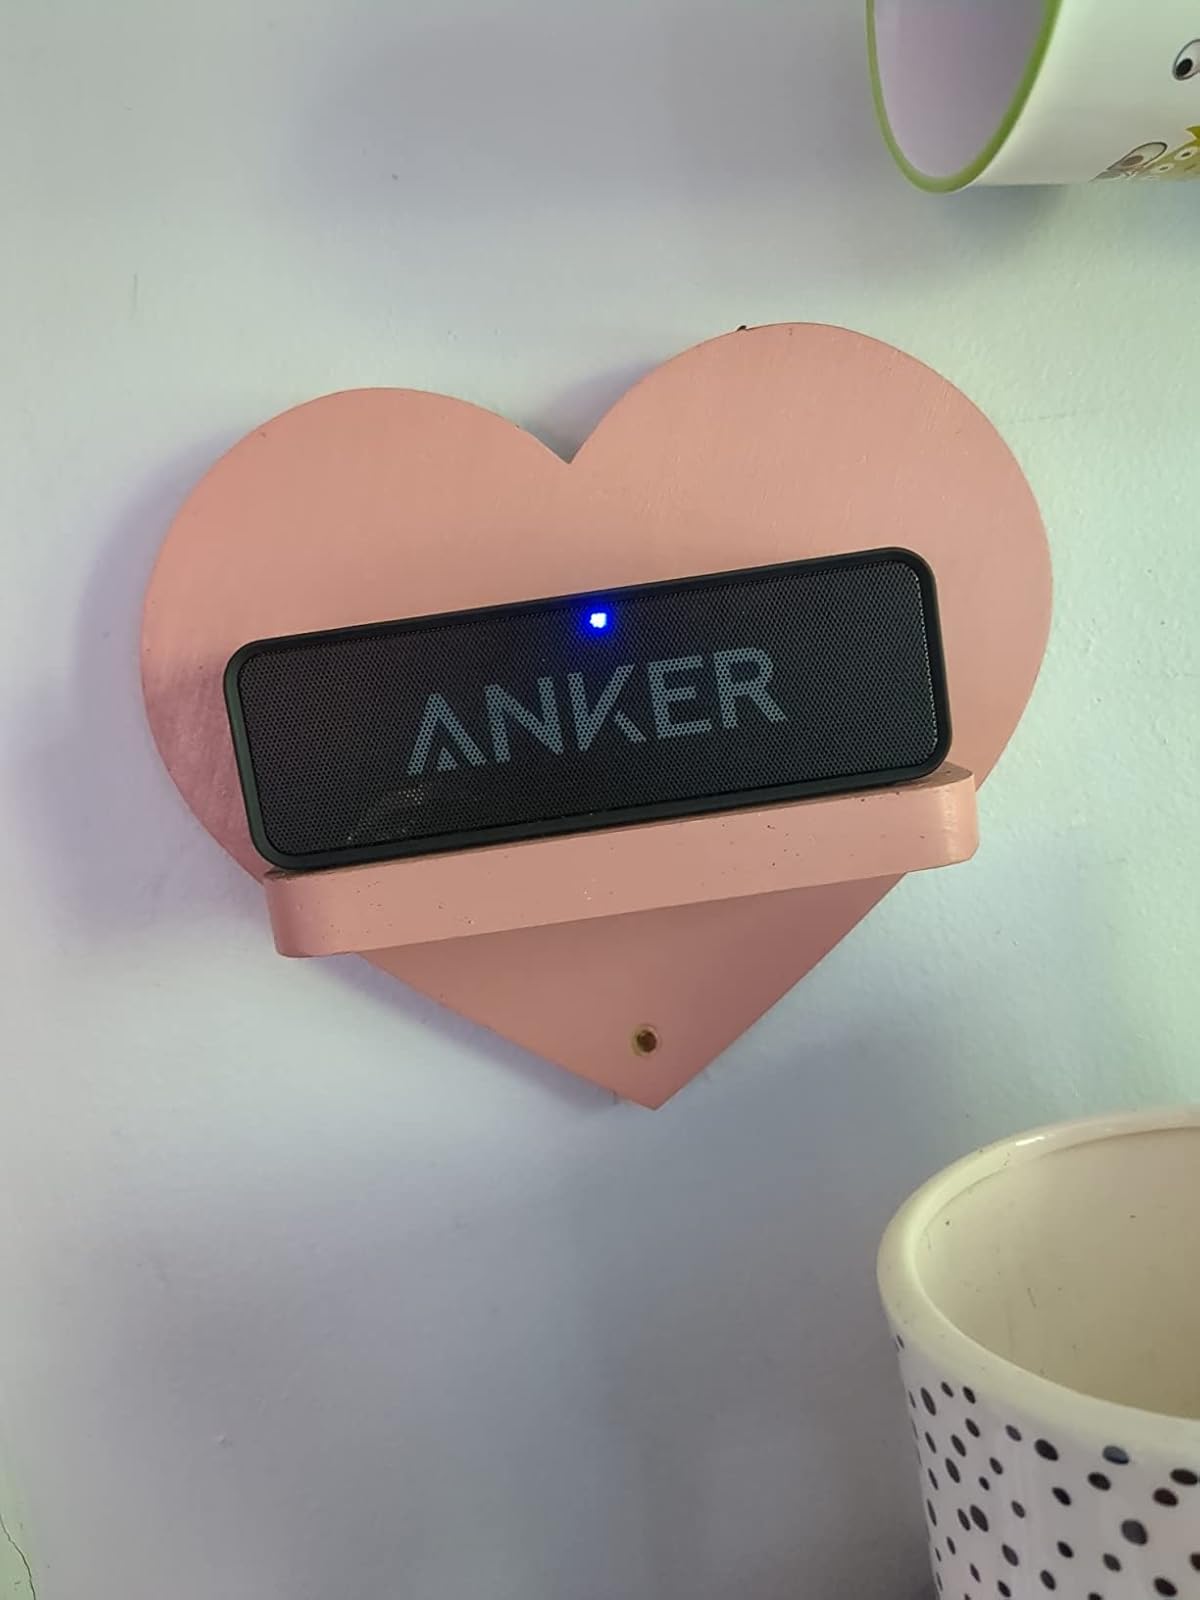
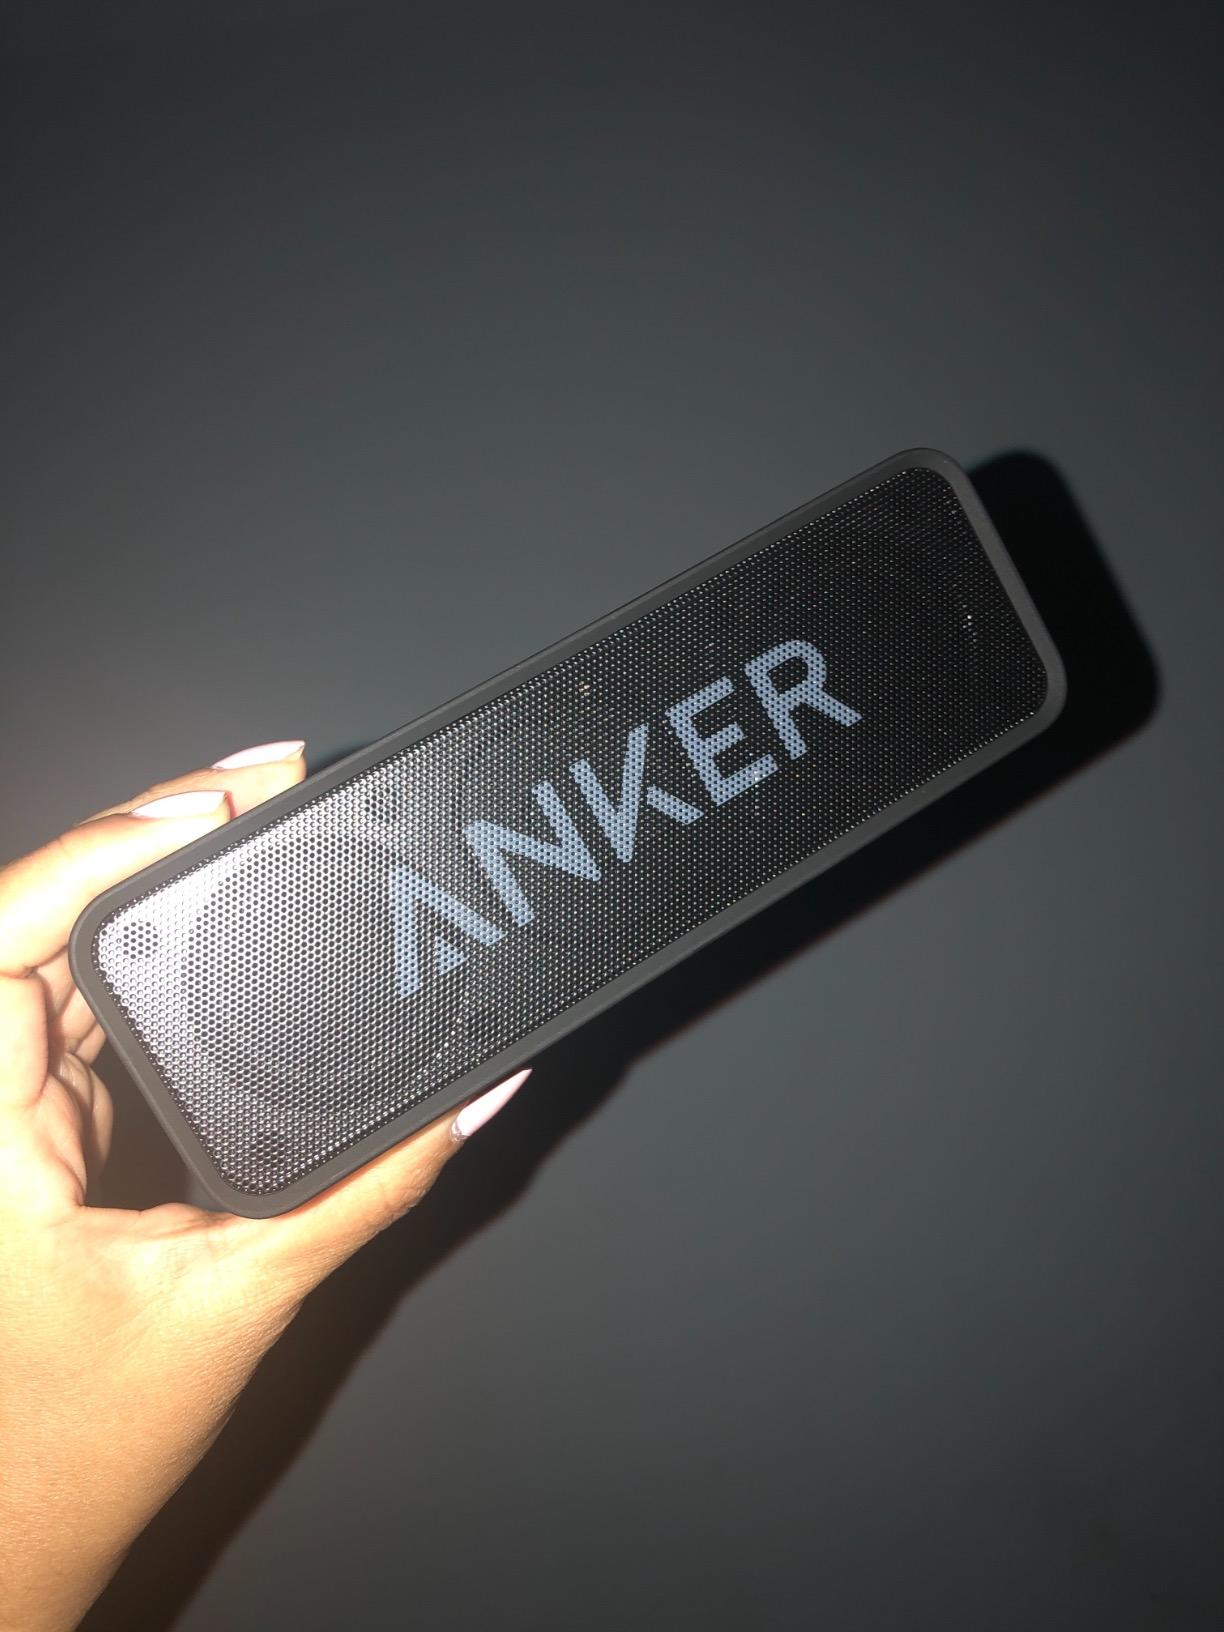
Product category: speaker
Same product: yes